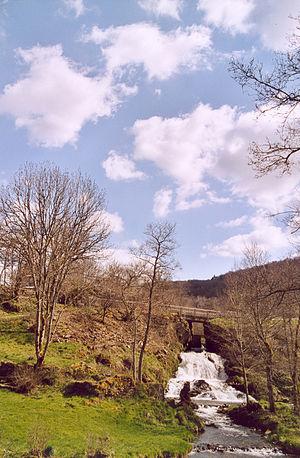
Montfermy Auteur
Montfermy est une commune française, située dans le département du Puy-de-Dôme, en région Auvergne-Rhône-Alpes. Elle fait partie de l'aire urbaine de Clermont-Ferrand.